Roman Catholic Diocese of Harrisburg

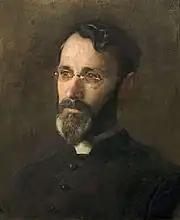
Bishop McDevitt (1901)

Reverend John W. Shanahan of Philadelphia, the brother of Jeremiah Shanahan, was named as the next bishop of Harrisburg by Leo XIII in 1899. During his 16-year tenure, Shanahan erected 27 new parishes and increased the number of priests from 74 to 120. He opened an orphanage for girls at Sylvan Heights and a protectory for boys at Abbottstown. John Shanahan completed construction on the Cathedral of St. Patrick in 1907. In 1907, he founded the Sisters of Saint Casimir. He also established the motherhouses of the Sisters of the Most Precious Blood and the Sisters of Saints Cyril and Methodius, and invited to the diocese the Franciscan Sisters of Saint Joseph and the Immaculate Heart Sisters of Scranton. John Shanahan died in 1916.